Altar of Athena Polias

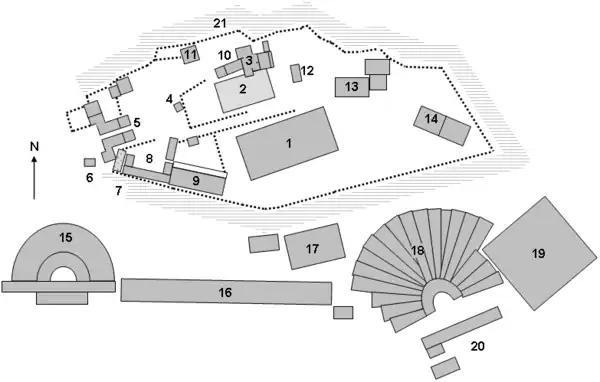
Site plan of the Acropolis at Athens - this building is number 12

The Altar of Athena Polias was a former structure on the Acropolis of Athens dedicated to the goddess Athena.